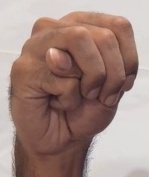
ASL sign: M